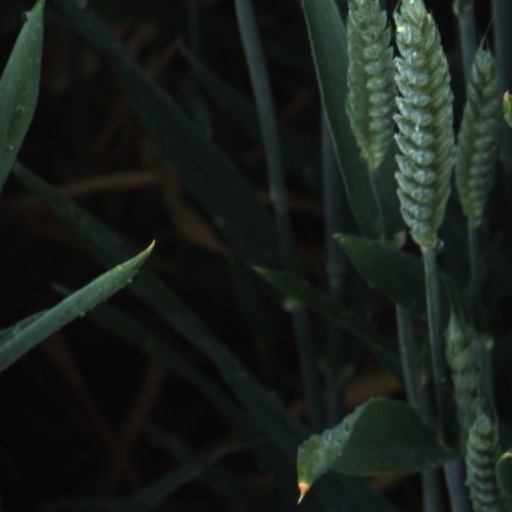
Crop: wheat